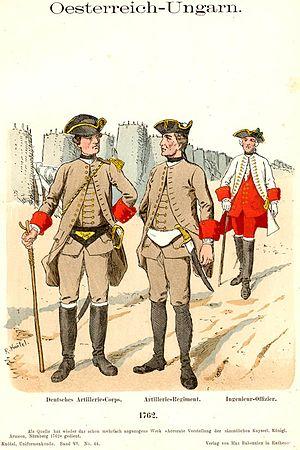
Franz von Lauer, né le 11 mai 1736 et mort le 11 septembre 1803 à Krems an der Donau en Autriche, est un général de l'armée autrichienne au service de la monarchie des Habsbourg. Il commença sa carrière en tant qu'officier du génie et la termina à un haut niveau de responsabilité. Après avoir participé à la guerre de Sept Ans, il obtint successivement tous les grades jusqu'à celui de colonel au début des années 1780 et servit ensuite durant la guerre contre l'Empire ottoman, notamment au siège de Belgrade.